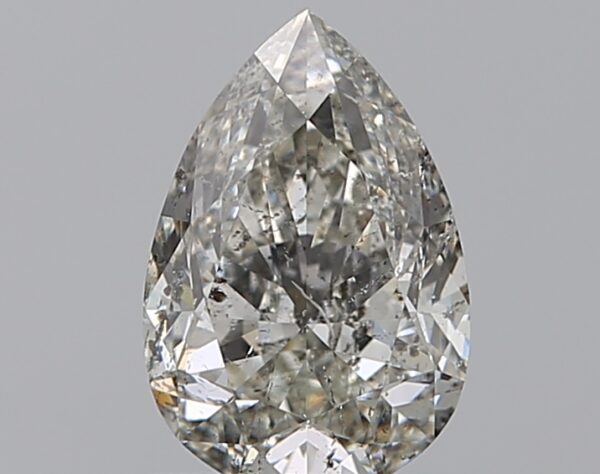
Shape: pear
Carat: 1
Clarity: SI2
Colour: H
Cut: VG
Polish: EX
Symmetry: EX
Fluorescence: N
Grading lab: IGI
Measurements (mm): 8.11 x 5.48 x 3.34